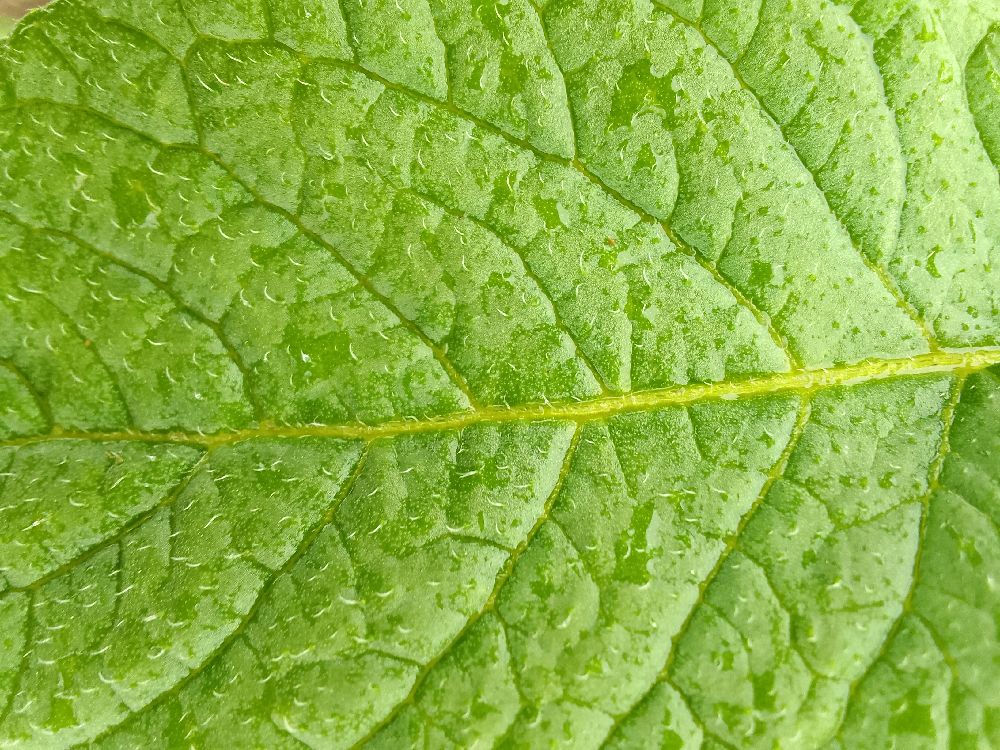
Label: Healthy